The Mansion (Baguio)

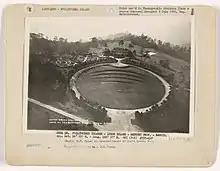
Aerial view of The Mansion, circa pre-1956

The Mansion House was built in 1908 to serve as the official summer residence of the American Governor-General of the Philippines at the insistence of Governor-General James Francis Smith. It was named for the New England summer cottage of William Cameron Forbes, who succeeded as Governor-General in 1909. Architect William E. Parsons, based on preliminary plans by architect Daniel H. Burnham, the city planner of Baguio, designed the mountain retreat following tenets of the City Beautiful Movement. In 1910, the Second Philippine Legislature met at The Mansion House for three weeks.